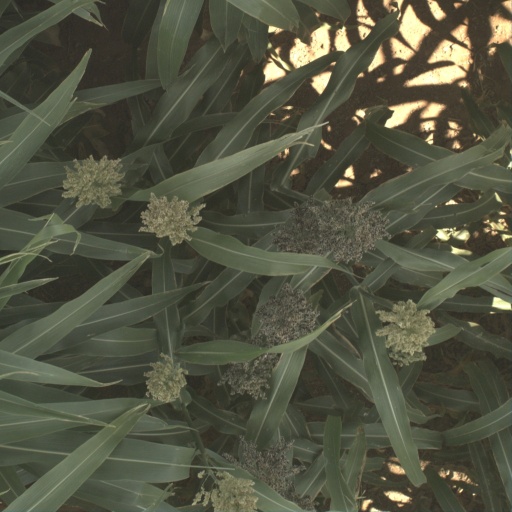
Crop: sorghum